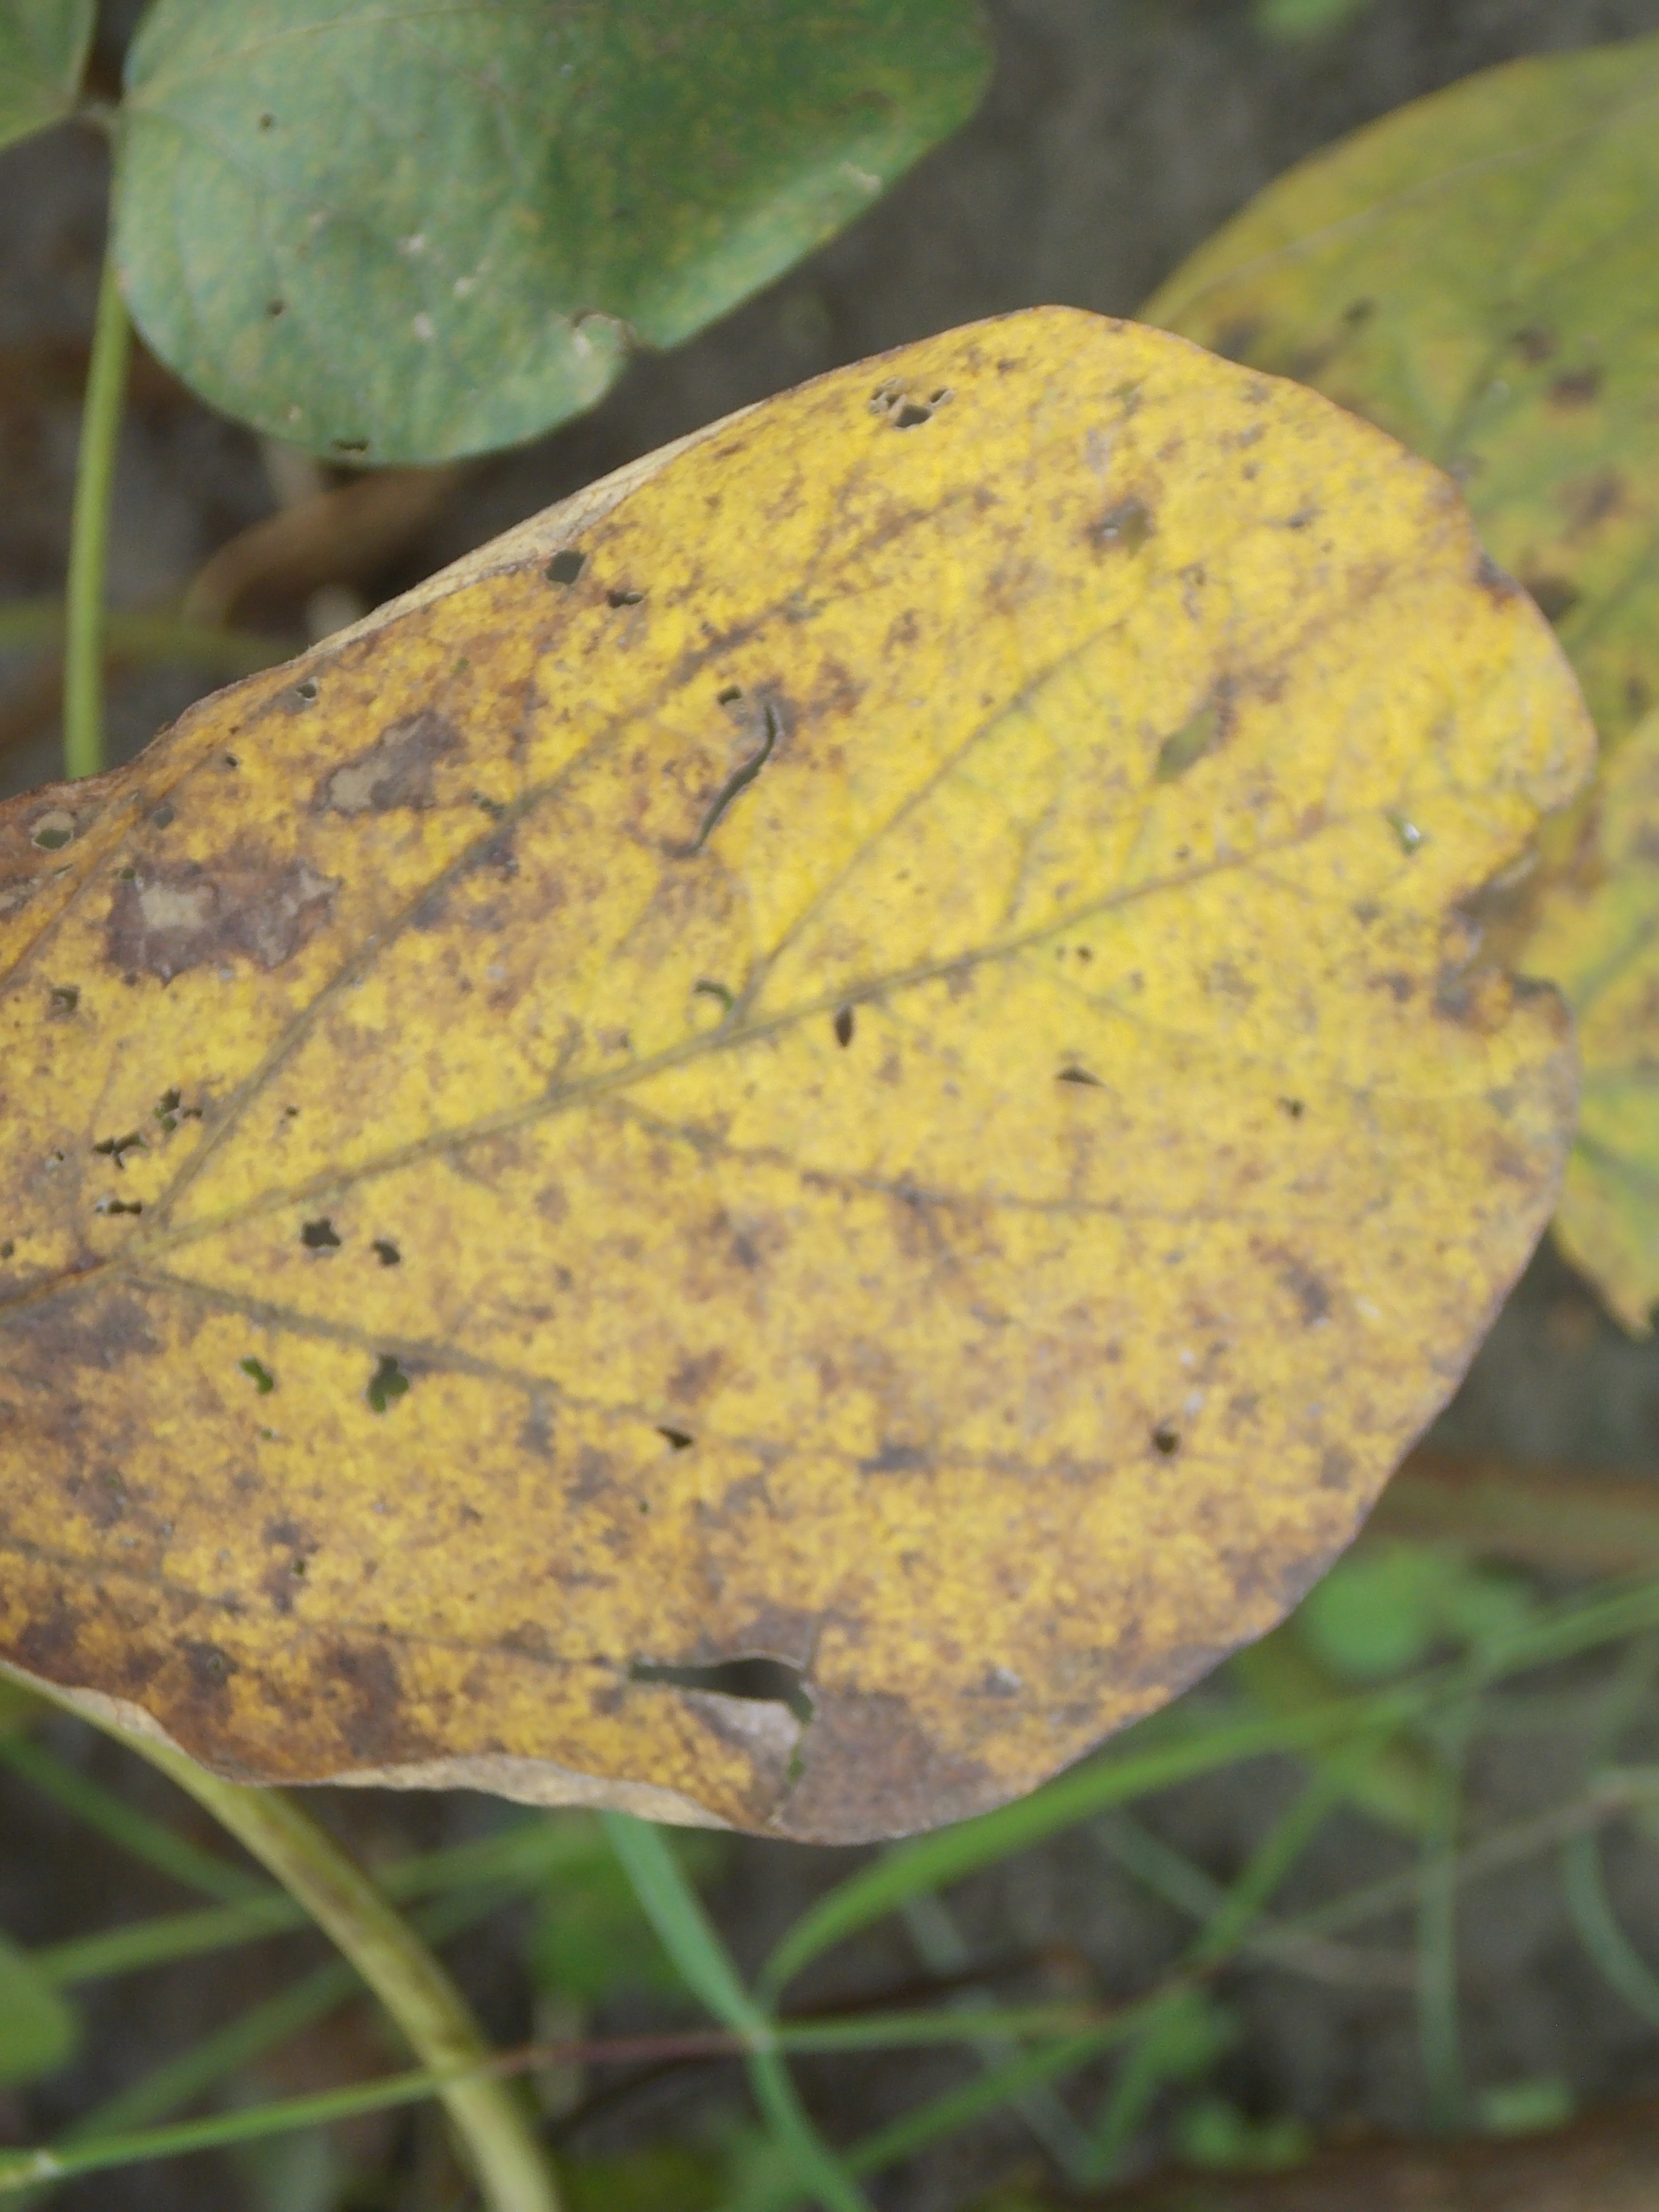
Label: Disease